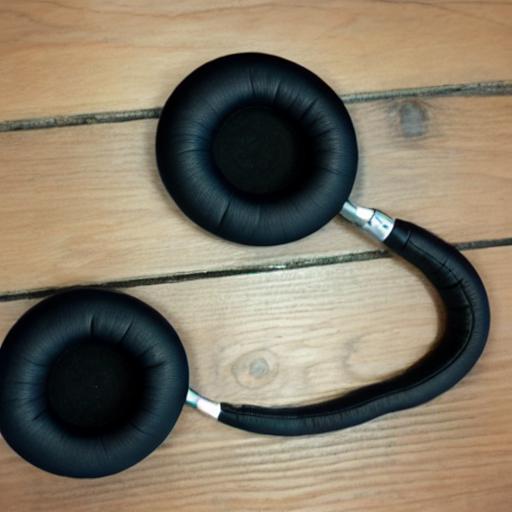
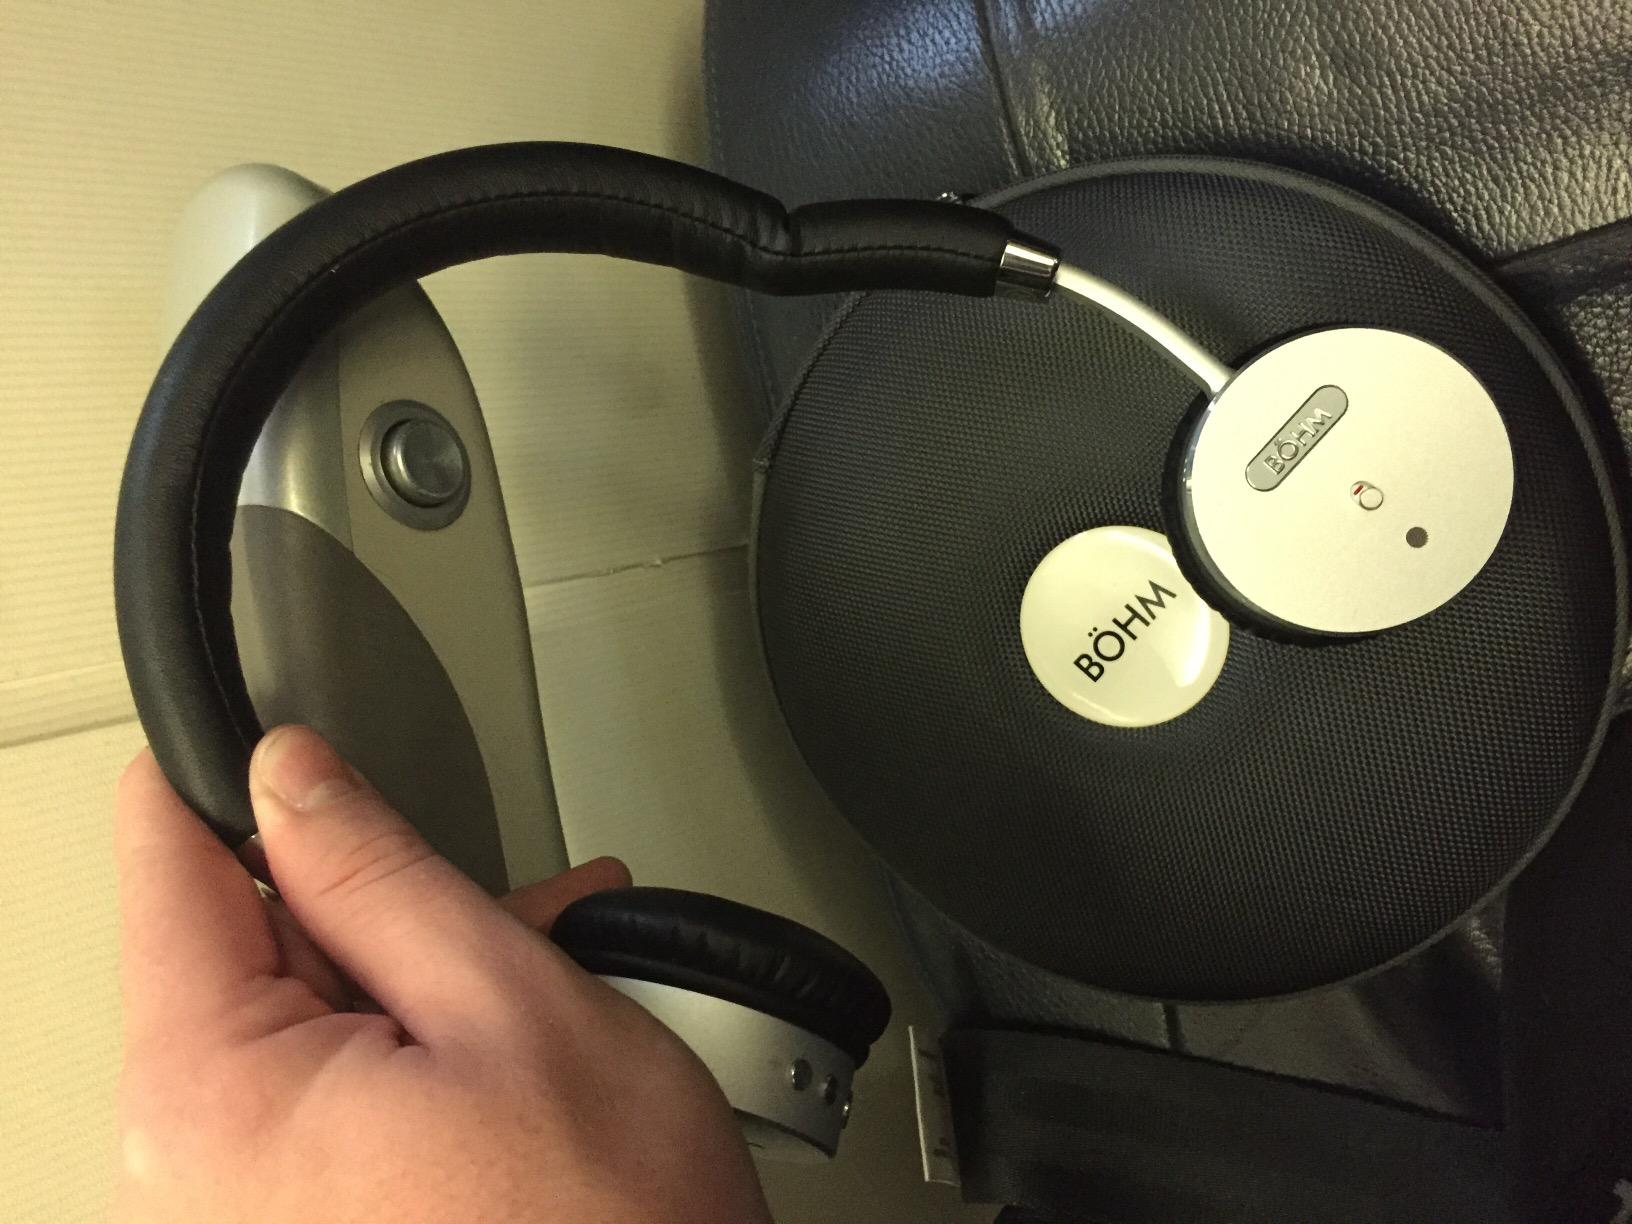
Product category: headphones
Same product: no